Kärlekens XYZ

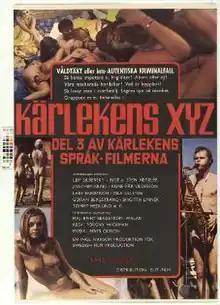

Kärlekens XYZ ("The XYZ of Love") is a 1971 Swedish sex educational film directed by Torgny Wickman. It is a sequel to the two films "Language of Love" (1969) and "Mera ur kärlekens språk" (1970). In 1973 the three films were edited together into a new film, "Det bästa ur Kärlekens språk-filmerna" ("The Best from the Language of Love Films").